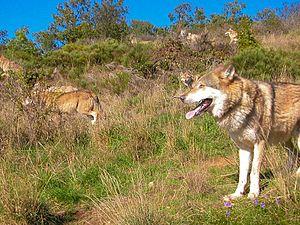
Loups de Mongolie recueillis par la Fondation Brigitte Bardot visibles dans le parc d'observation de 20 hectares dans le village de Sainte-Lucie
Le parc à loups du Gévaudan est un parc animalier situé à Sainte-Lucie, sur la commune de Saint-Léger-de-Peyre près de Marvejols, en Lozère. Il regroupe plus d'une centaine de loups, répartis dans deux parcs.